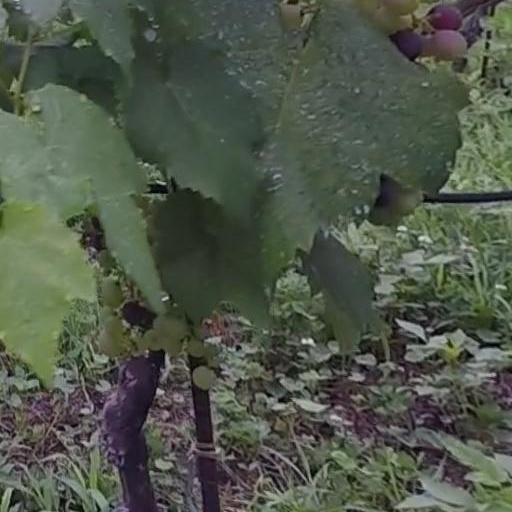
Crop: grape